Luftsturmregiment 40

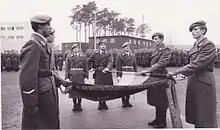
Colors ceremony at the Military Training Area Lenin in Brück, where new soldiers of LStR 40 were sworn in

Luftsturmregiment 40 was formed on December 1, 1986 under the Order No. 96/86 of the Minister for National Defense and Order No. 30/86 of the Chief of Land Forces. It was stationed in the vicinity of the military training area on Lehnin near Potsdam, Germany. On October 3, 1990, the regiment was taken over by the West German Bundeswehr. On March 31, 1991, it was disbanded by the German .